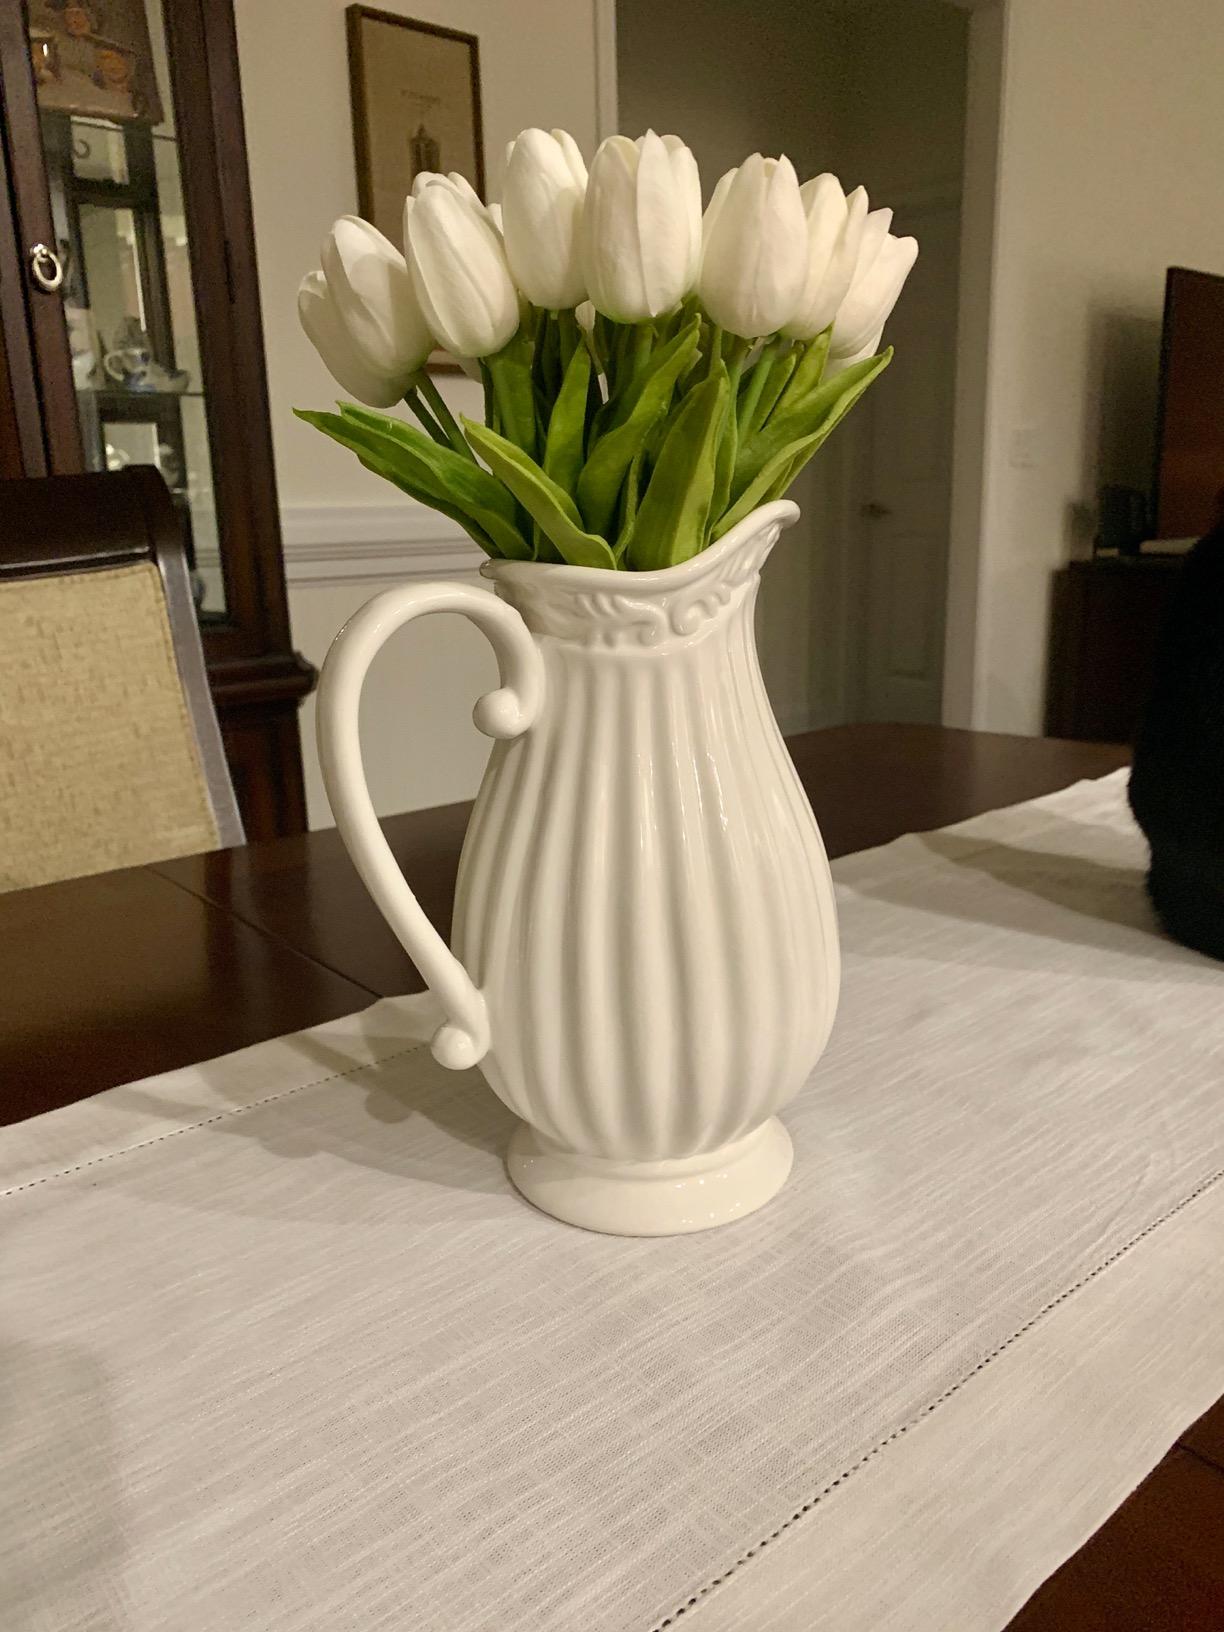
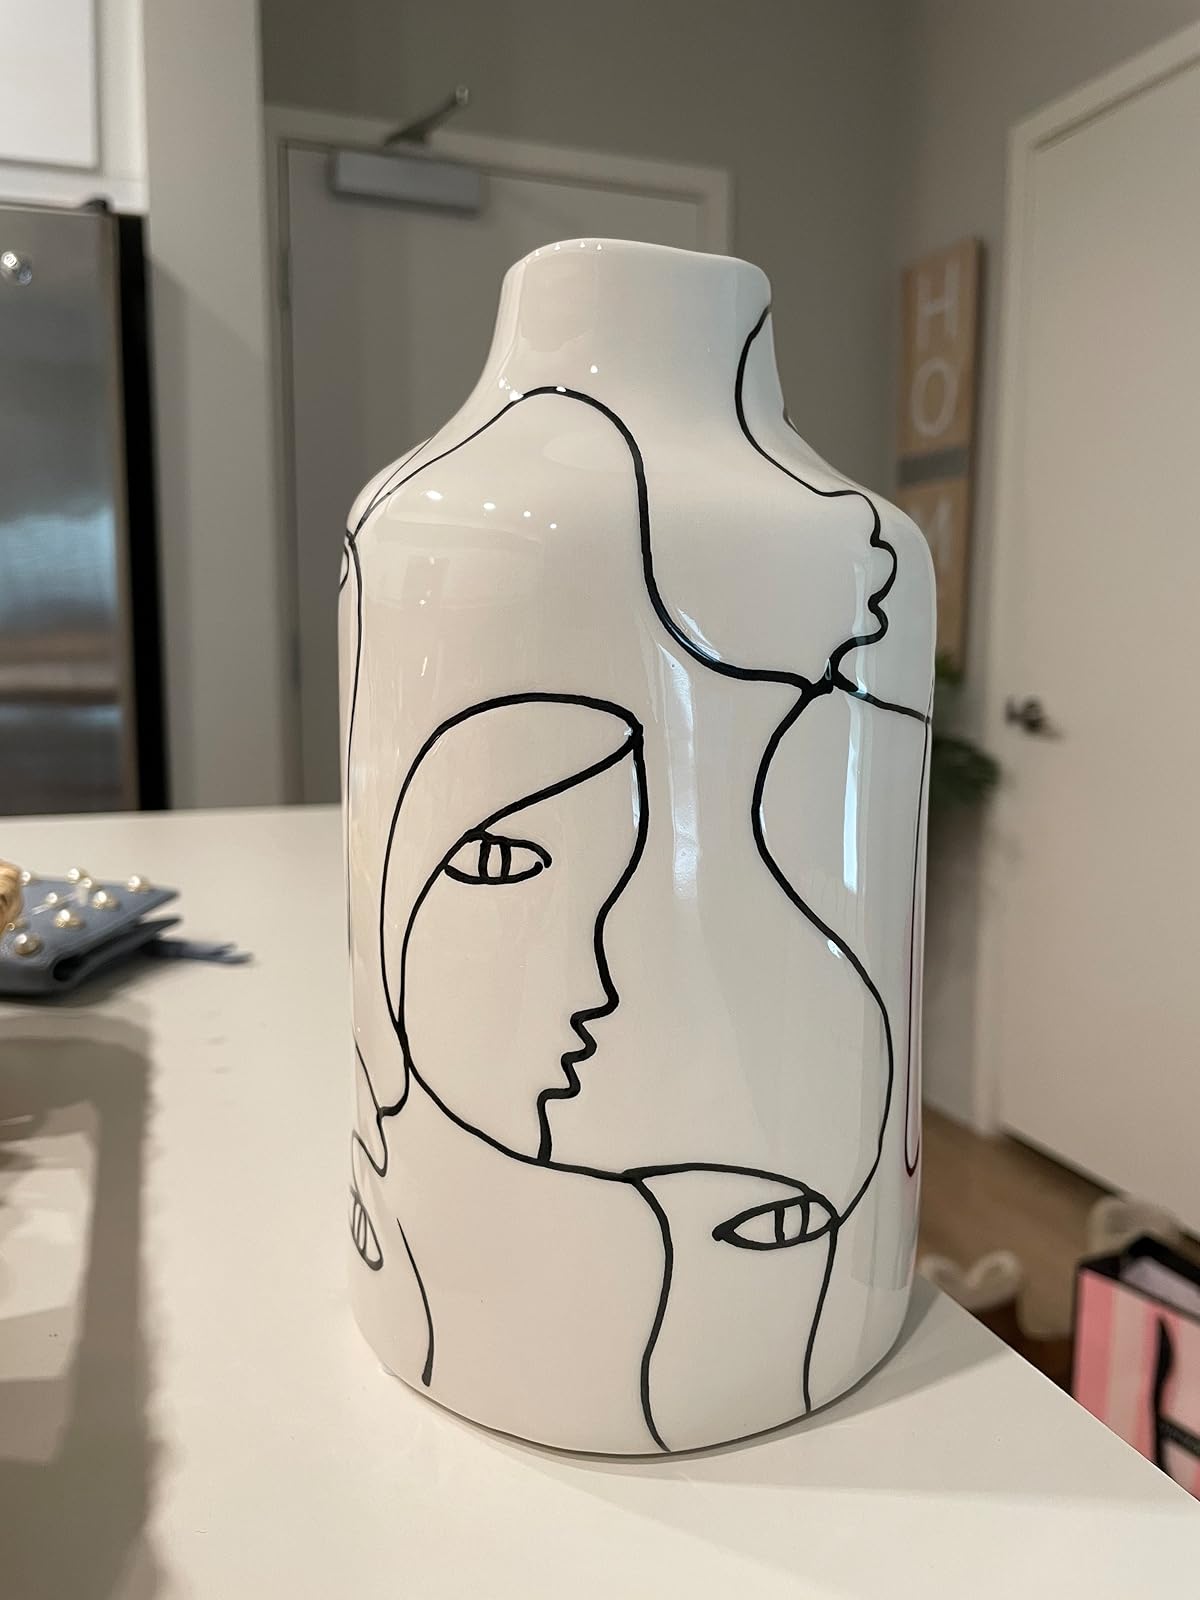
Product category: vase
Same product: no